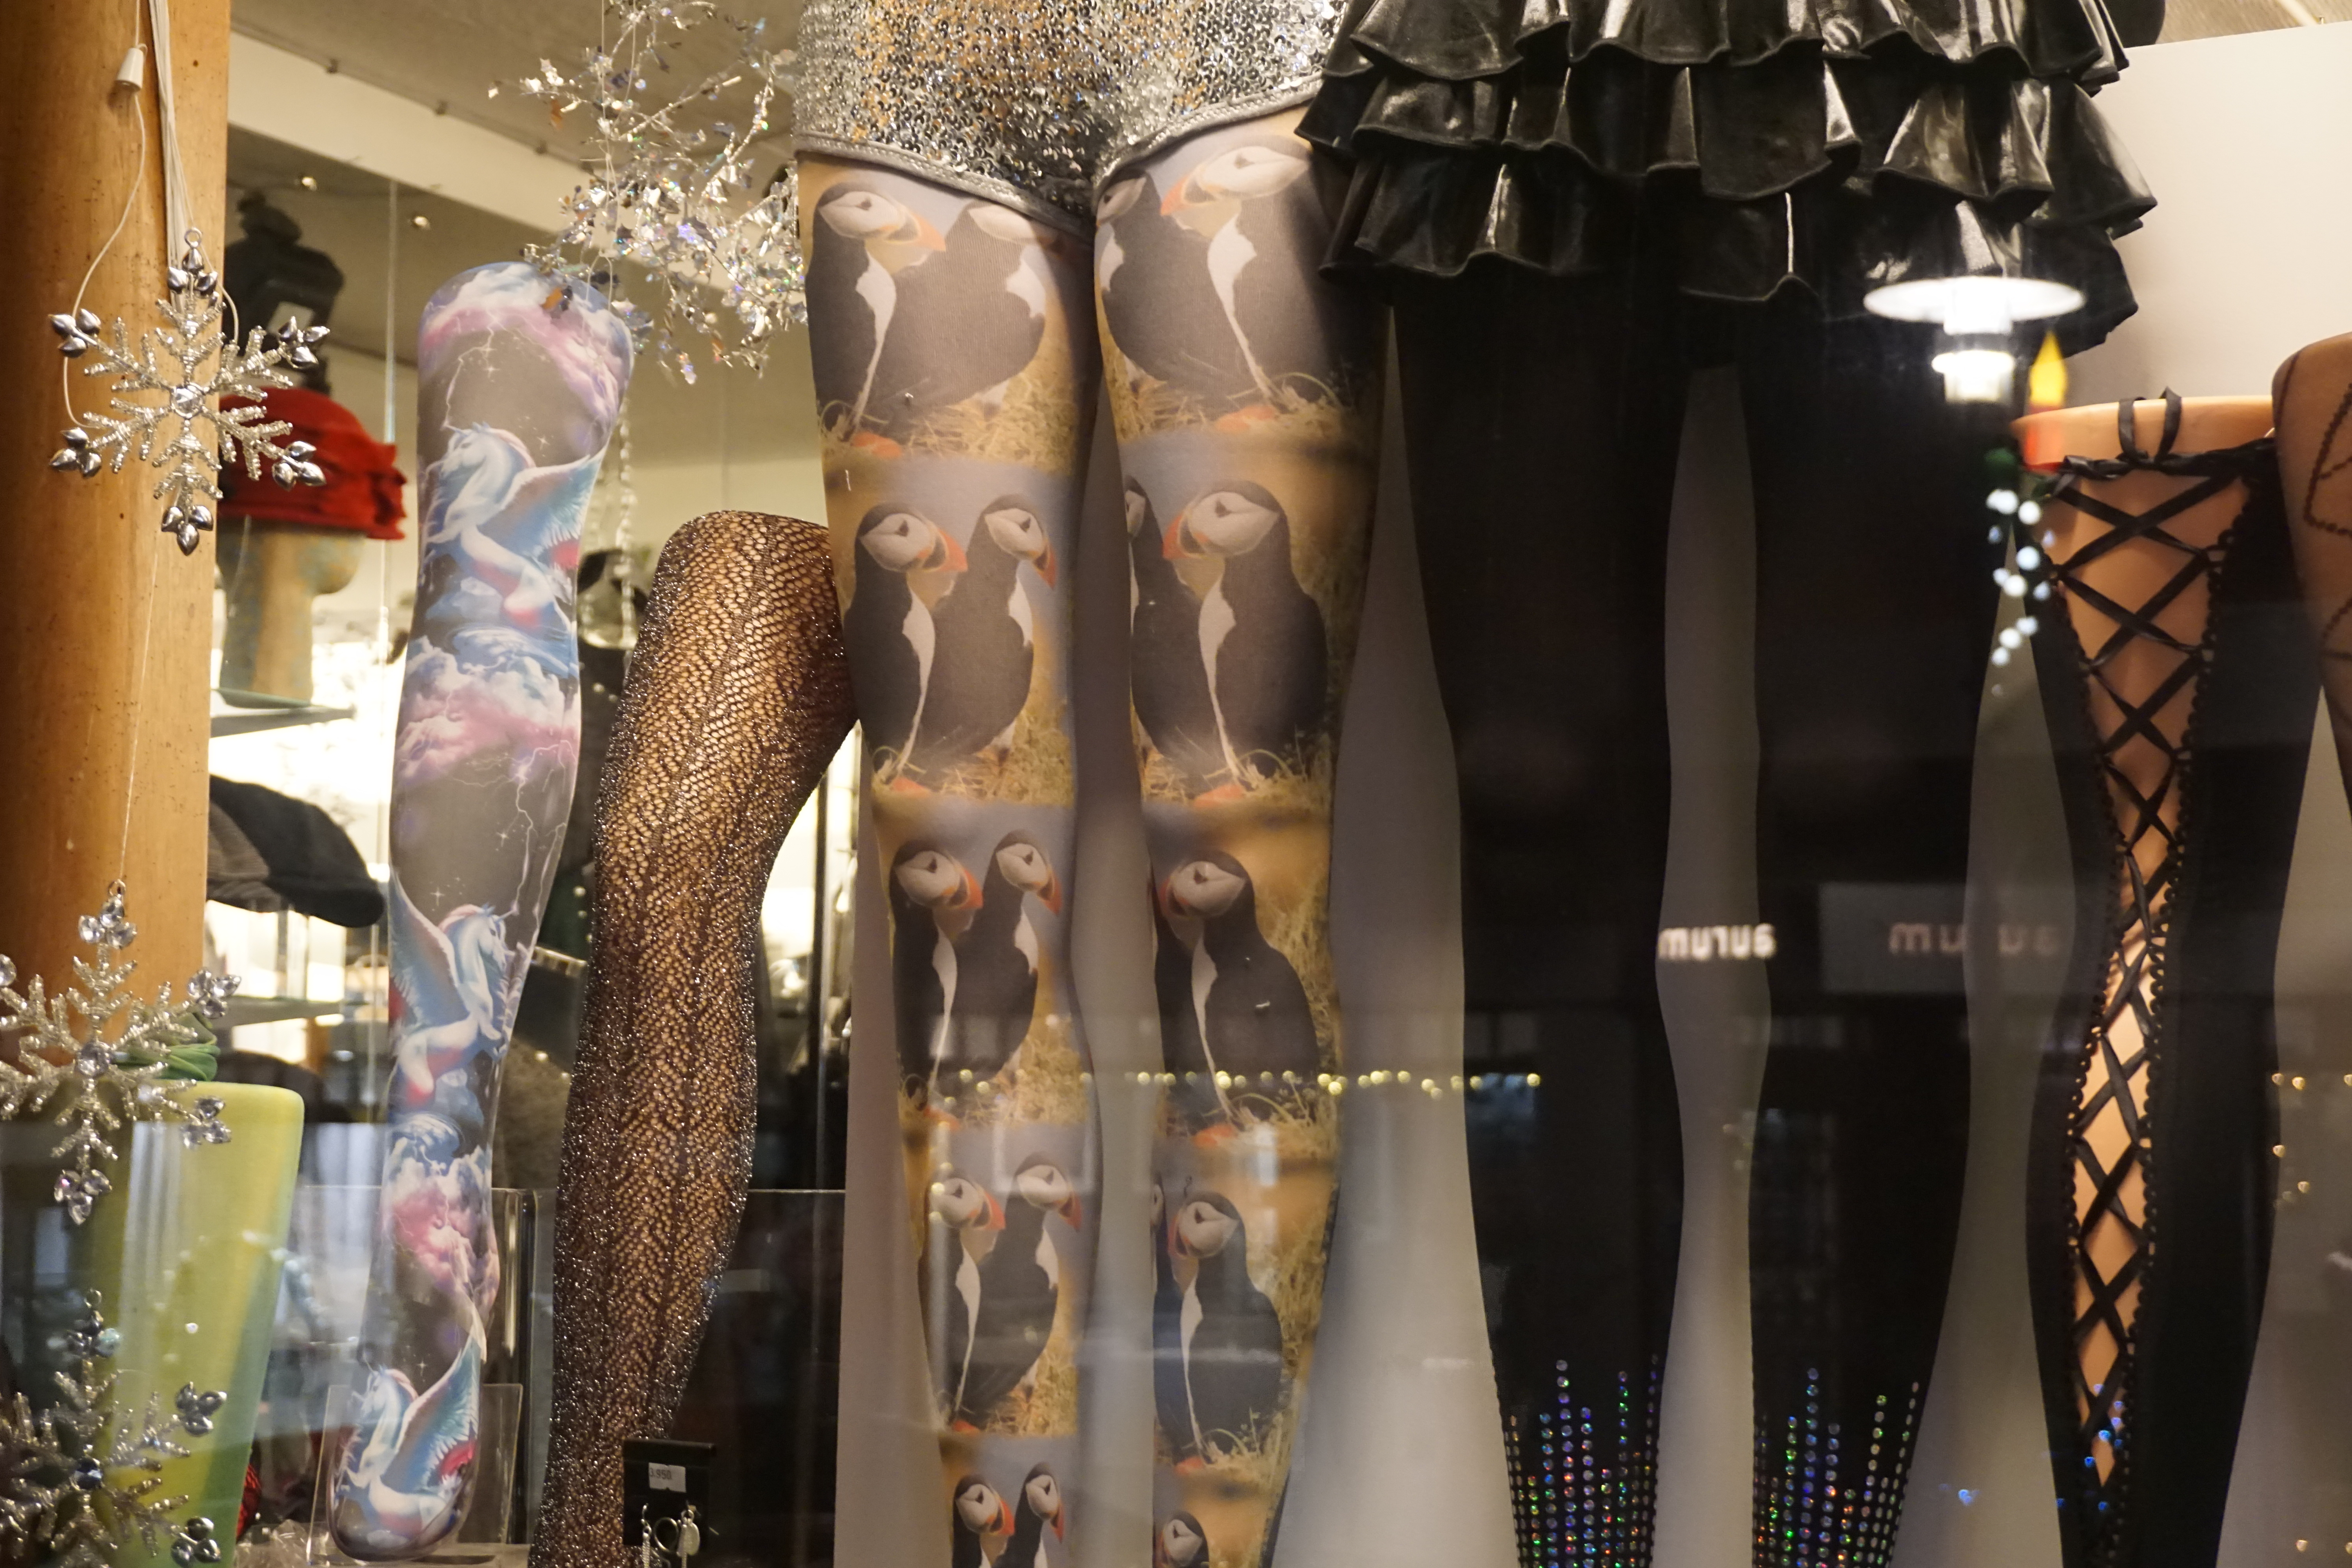
shop, bird, women, outerwear, shoe, light, product, fashion, textile, sleeve, lighting, interior design, fashion design, Material property, retail, display case, mannequin, necklace, jewellery, pattern, metal, building, glass, art, event, room, ceiling, formal wear, boutique, fashion accessory, clothes hanger, visual arts, feather, display window, font, costume design, collection, automotive design, reflection, light fixture, Transparent material, eyewear, sandal, fur